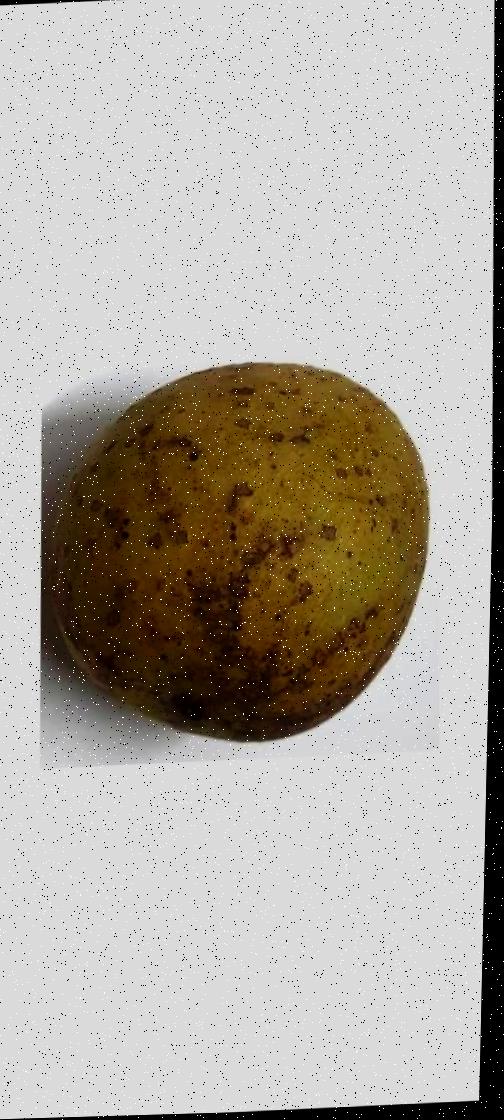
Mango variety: Gourmoti